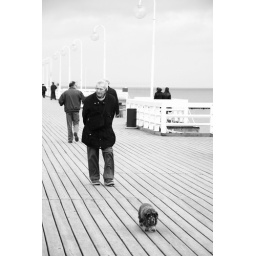
dog walking at pier in sopot, poland